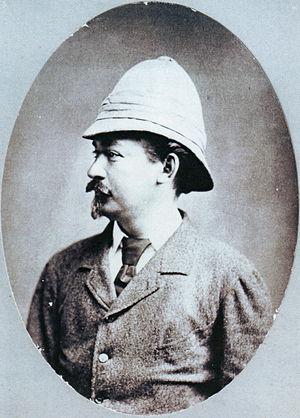
Emil Holub, né le 7 octobre 1847 à Holice et mort le 21 février 1902 à Vienne, est un médecin, cartographe, ethnologue et explorateur de l'Afrique.